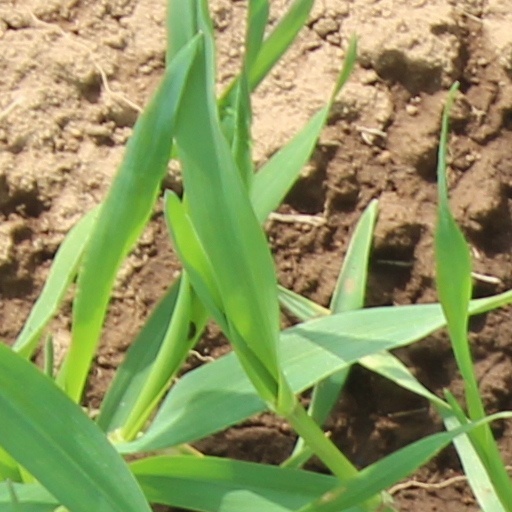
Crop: wheat